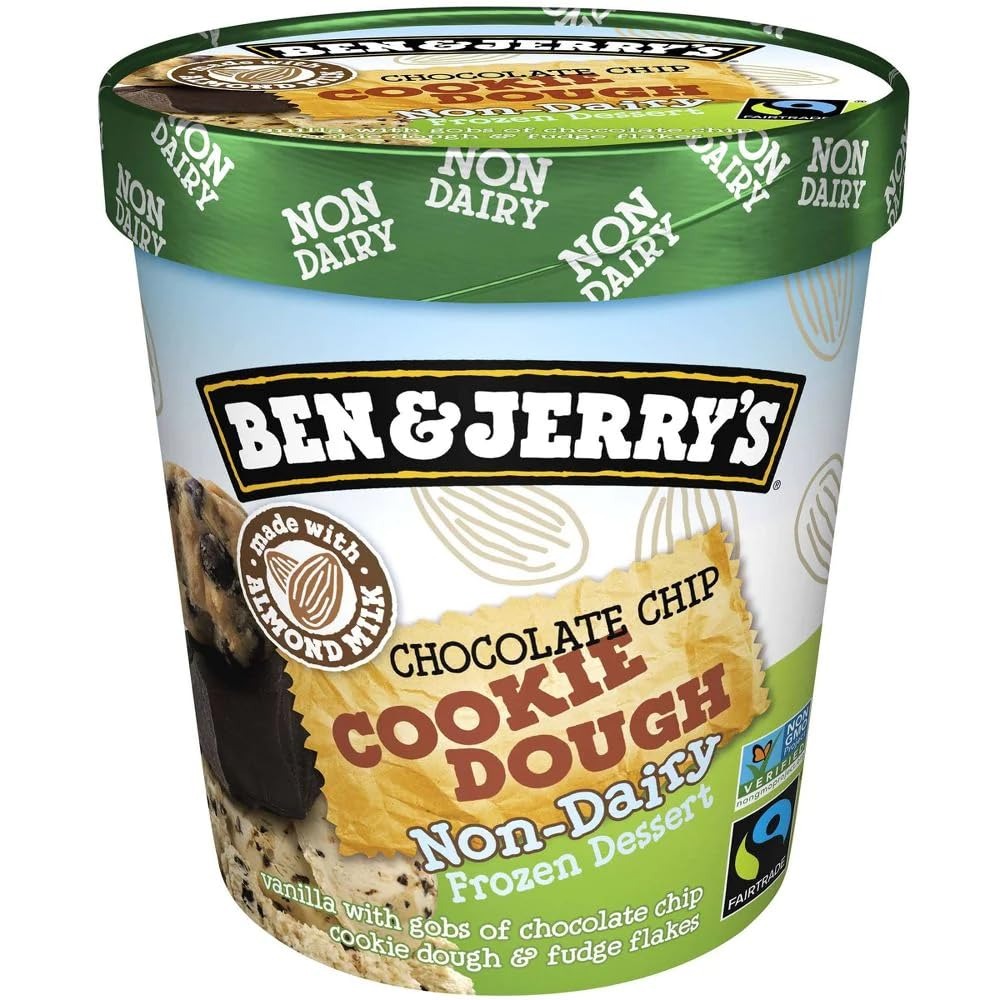
Item Name: Ben & Jerry's Non Dairy Chocolate Chip Cookie Dough Frozen Dessert, 1 PT
Bullet Point 1: No hydrogenated fats or high fructose corn syrup allowed in any food
Bullet Point 2: No bleached or bromated flour
Bullet Point 3: No synthetic nitrates or nitrites
Product Description: Grocery Frozen
Value: 16.0
Unit: Fl Oz

Price: 5.29